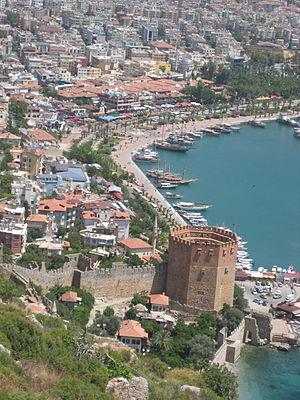
Alanya, anciennement nommé Alaiye, est une ville balnéaire et un district de la Province d'Antalya dans la région méditerranéenne de la Turquie, à 166 km à l'est de la ville d'Antalya. Sur la côte sud de la Turquie, le district a une superficie de 1 598,51 km² et 248 286 habitants.